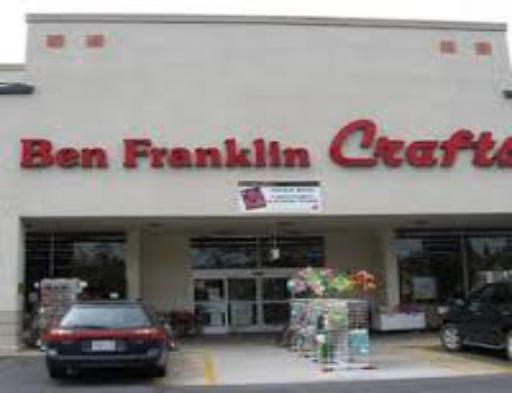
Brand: Ben Franklin Stores
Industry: Necessities